Sky position (RA, Dec in degrees): 205.508, 3.623
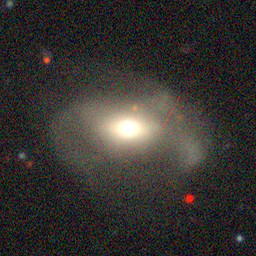
Galaxy morphology: Disturbed Galaxies